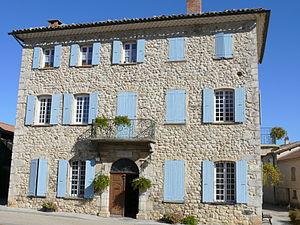
Lagrand - Mairie
Lagrand est une ancienne commune française située dans le département des Hautes-Alpes en région Provence-Alpes-Côte d'Azur, devenue, le 1ᵉʳ janvier 2016, une commune déléguée de la commune nouvelle de Garde-Colombe.
Garde-Colombe est une commune nouvelle française qui est issue de la fusion des communes d'Eyguians, Lagrand et Saint-Genis, situées dans le département des Hautes-Alpes, en région Provence-Alpes-Côte-d’Azur.